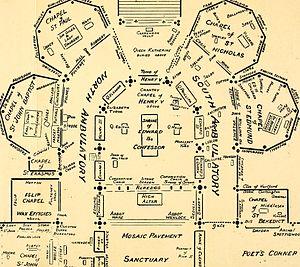
Sæberht ou Sabert est un roi des Saxons de l'Est du début du VIIᵉ siècle.